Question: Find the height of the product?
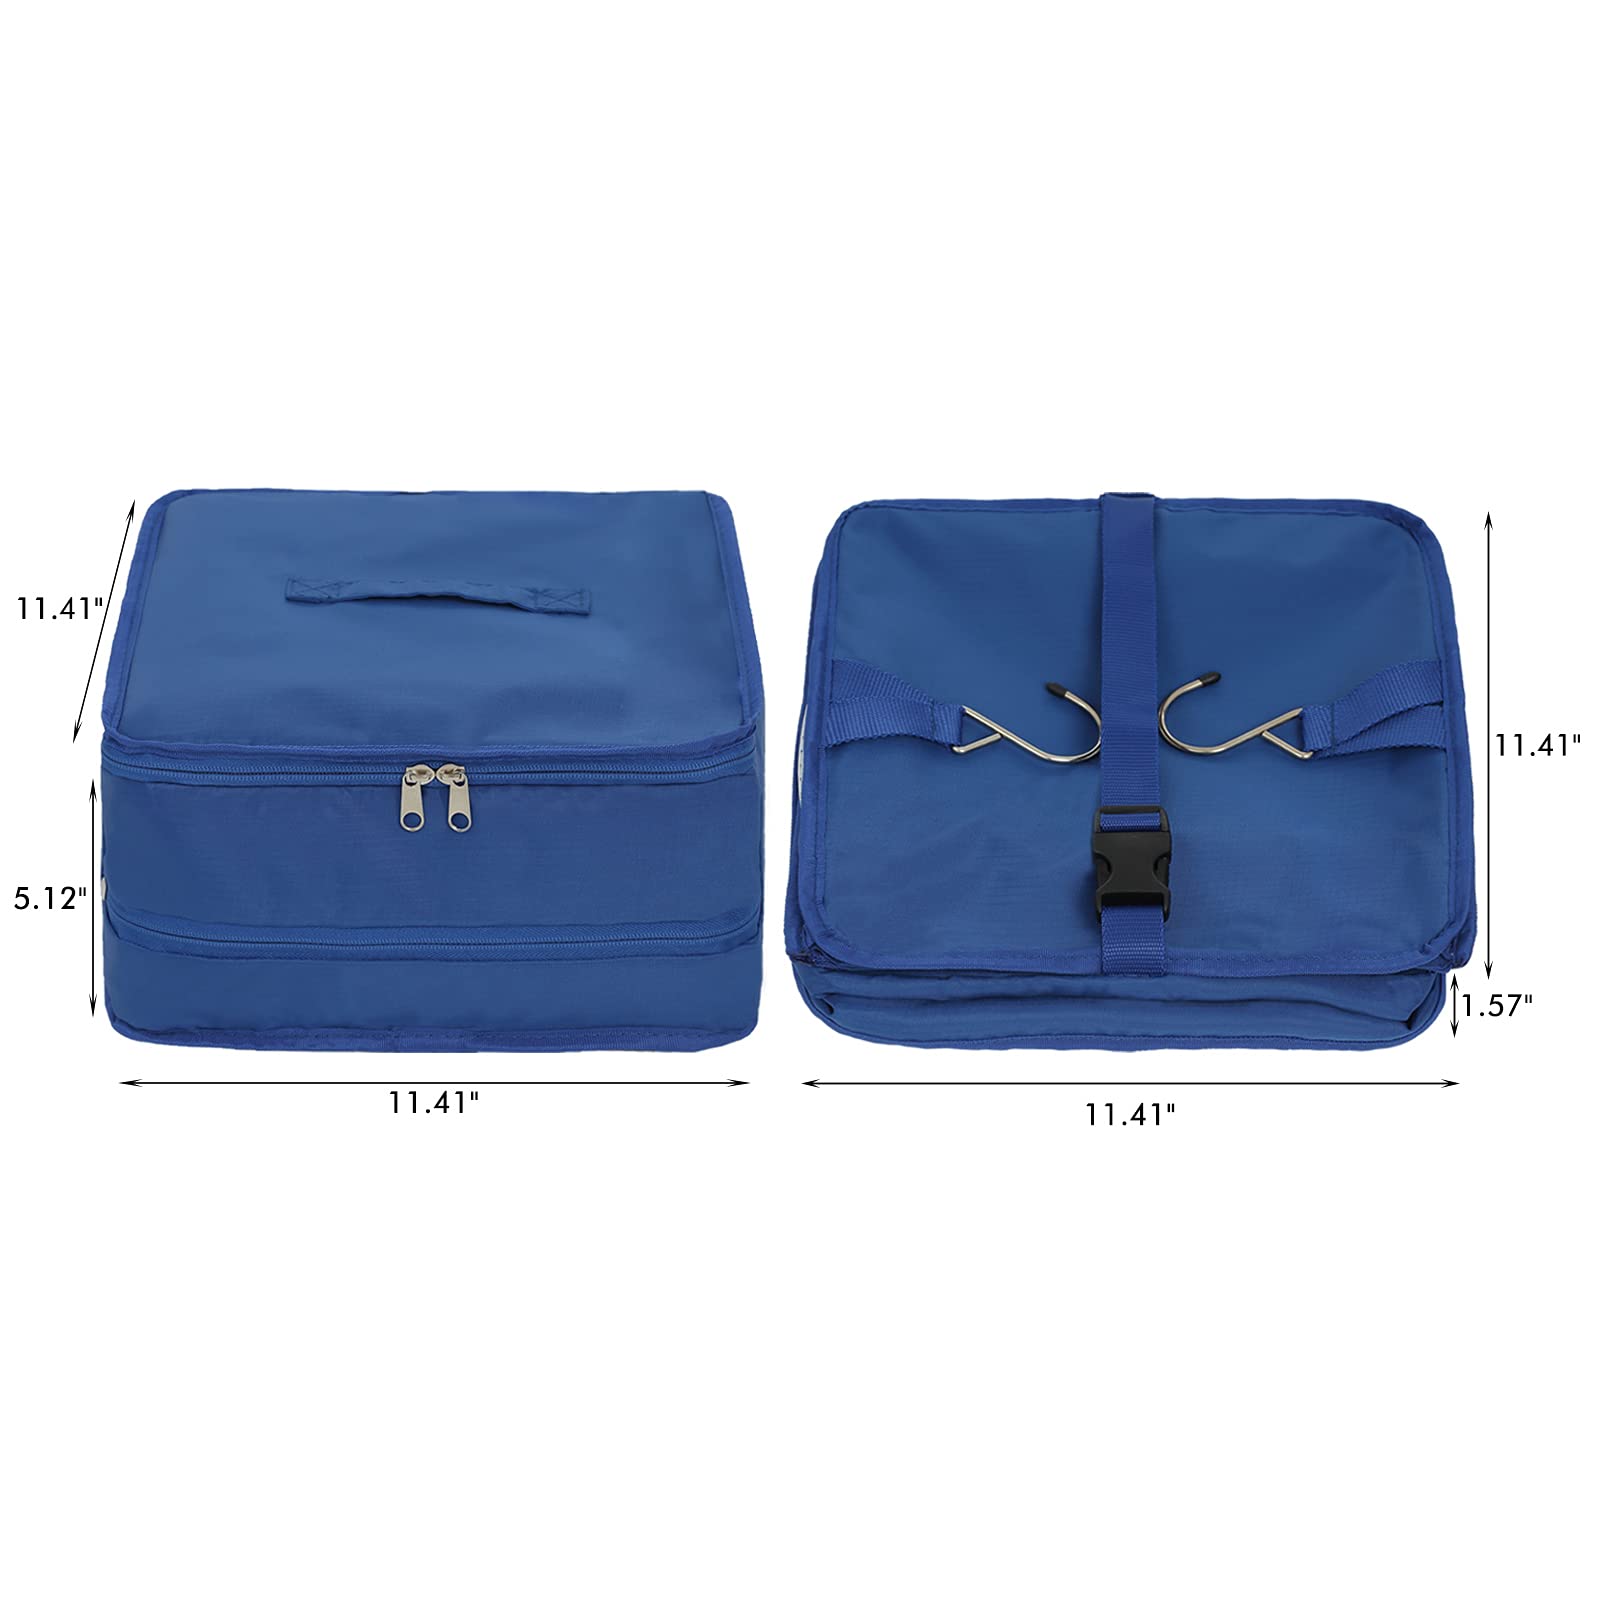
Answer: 11.41 inch